North Macedonia

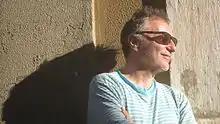
Milcho Manchevski is a critically acclaimed Macedonian film and TV director who won the Golden Lion at Venice Film Festival.

North Macedonia has a rich cultural heritage in art, architecture, poetry and music. It has many ancient, protected religious sites. Poetry, cinema, and music festivals are held annually. Macedonian music styles developed under the strong influence of Byzantine church music. North Macedonia has a significant number of preserved Byzantine fresco paintings, mainly from the period between the 11th and 16th centuries. There are several thousands of square metres of fresco painting preserved, the major part of which is in very good condition and represent masterworks of the Macedonian school of ecclesiastical painting.